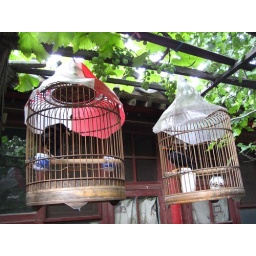
The birds spoke Chinese. And there were lots of fruit in the courtyard.